The Door (Fear the Walking Dead)

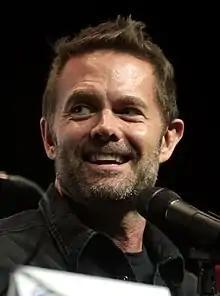
"The Door" marked the death of John Dorie (played by Garret Dillahunt).

"The Door" features the death of John Dorie (Garret Dillahunt) at the hands of Dakota (Zoe Colletti). John Dorie first appeared as a main character in the fourth season premiere episode, "What's Your Story?".